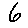
Label: 6